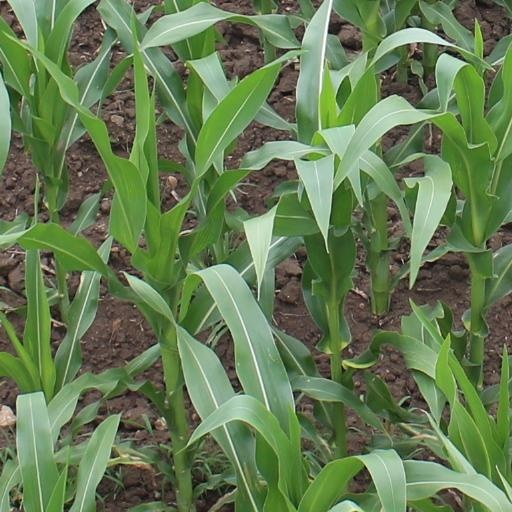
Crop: maize; corn